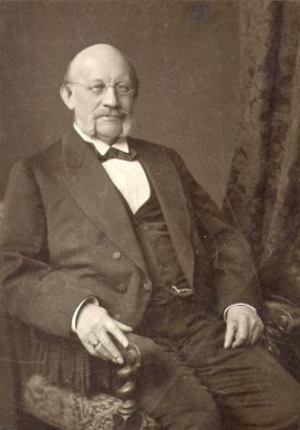
Rudolf von Gneist est un juriste, politologue et homme politique allemand.